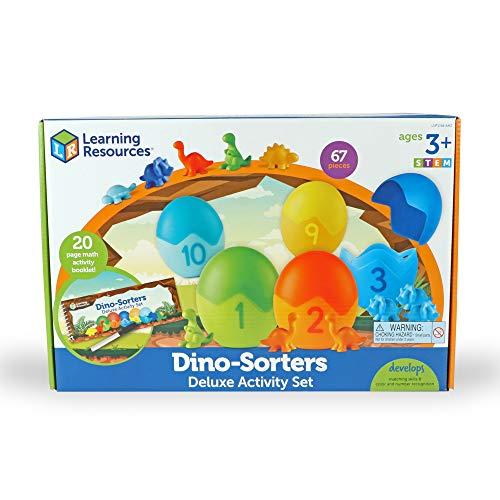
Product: Learning Resources Dino-Sorters Deluxe Activity Set
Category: Toys & Games | Learning & Education | Counting & Math Toys
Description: Use these interactive Dino eggs to help kids as young as 3 learn counting, colors, and more.
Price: $21.92
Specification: ProductDimensions:15.4x10.2x2.6inches|ItemWeight:2.08pounds|ShippingWeight:2.08pounds(Viewshippingratesandpolicies)|ASIN:B07DVZC1F5|Itemmodelnumber:LSP1768-AMZ|Manufacturerrecommendedage:36months-6years